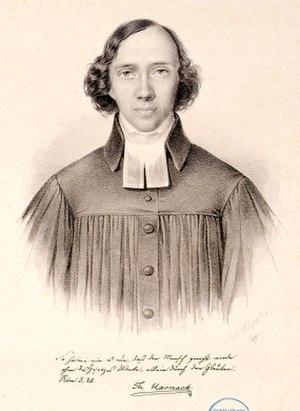
Theodosius Andreas Harnarck ou Théodose Harnack, né le 3 juillet 1817 à Saint-Pétersbourg et mort le 23 septembre 1889 à Tartu, est un théologien luthérien germano-balte appartenant à l'« École d'Erlangen ».